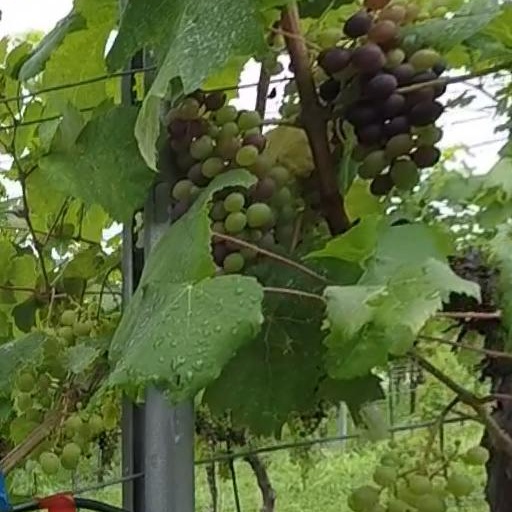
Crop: grape